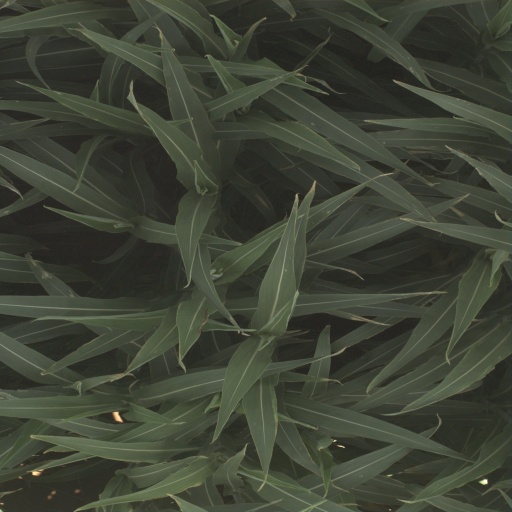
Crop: sorghum